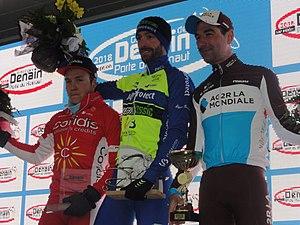
Reportage réalisé le dimanche 18 mars à l'occasion du départ et de l'arrivée du Grand Prix de Denain 2018 à Denain, Nord, Nord-Pas-de-Calais-Picardie, France.
La 60ᵉ édition du Grand Prix de Denain a lieu le 18 mars 2018. Elle fait partie du calendrier UCI Europe Tour 2018 en catégorie 1.HC. C'est également la deuxième épreuve de la Coupe de France de cyclisme sur route 2018.
Le Grand Prix de Denain est une course cycliste française créée en 1959.